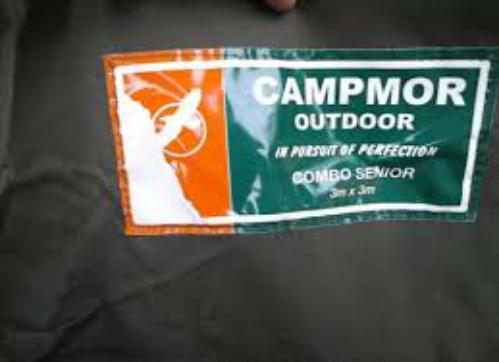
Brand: Campmor
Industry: Clothes